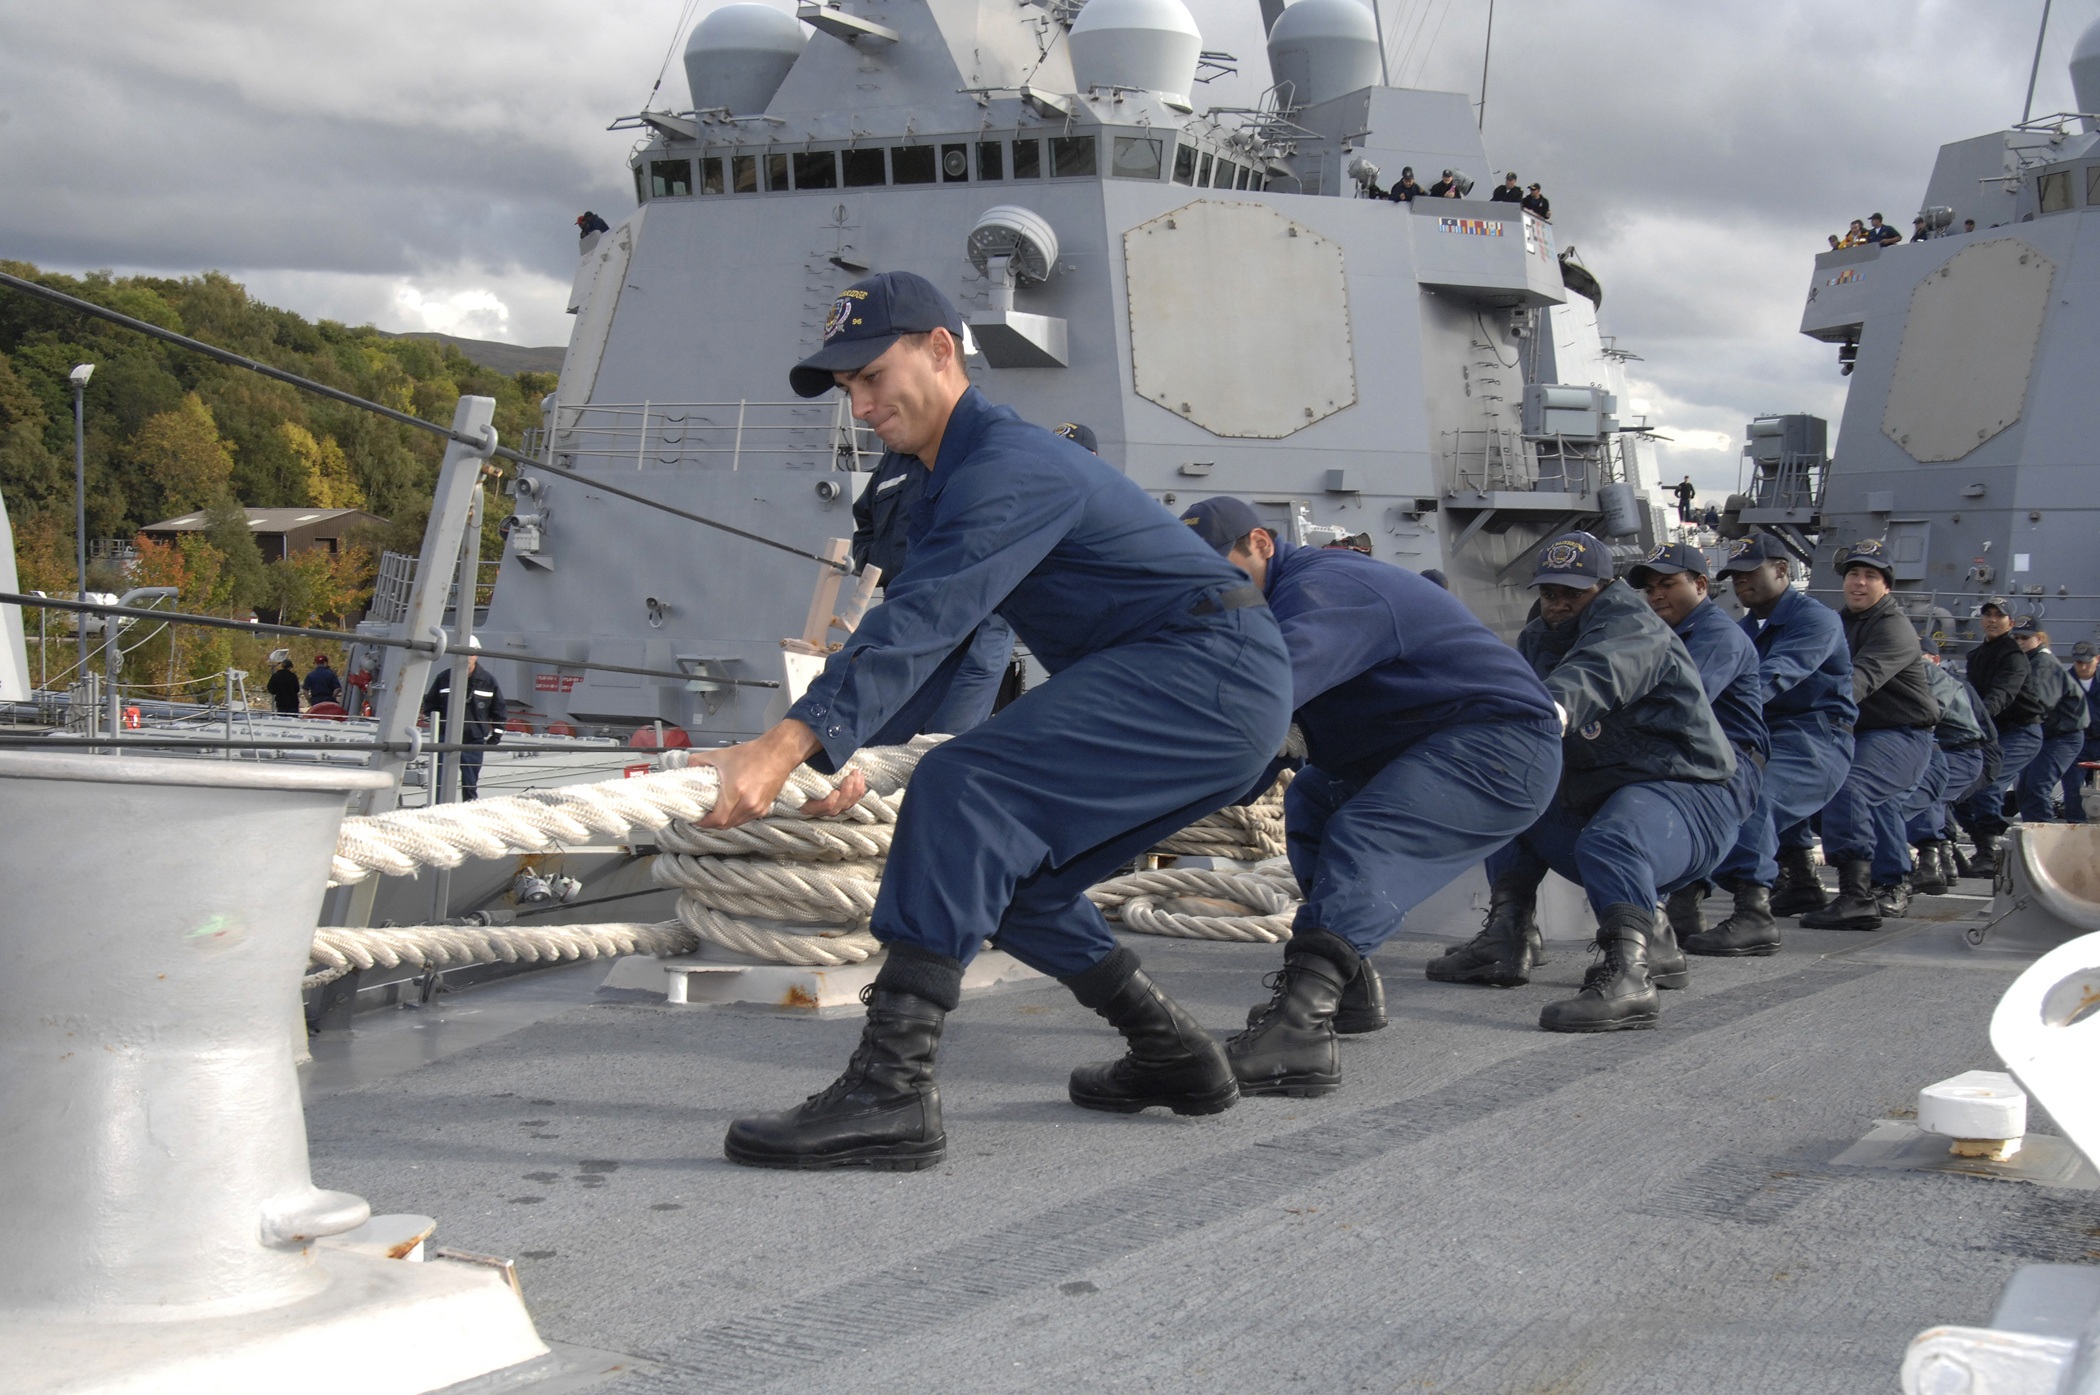
work, group, ship, military, vehicle, communication, together, worker, men, team, teamwork, navy, pulling, watercraft, togetherness, unit, task, cooperation, sailors